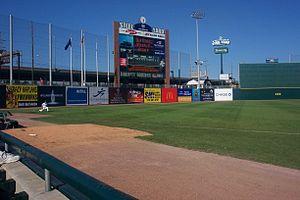
L'U.S. Steel Yard est un stade de baseball situé à Gary, ville de l'État américain de l'Indiana. Il se situe dans le quartier d'Emerson. Il est le domicile des RailCats de Gary SouthShore, équipe professionnelle de baseball évoluant en Association américaine.